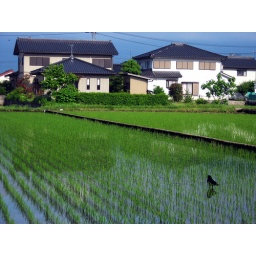
raven takin' a bath in rice field